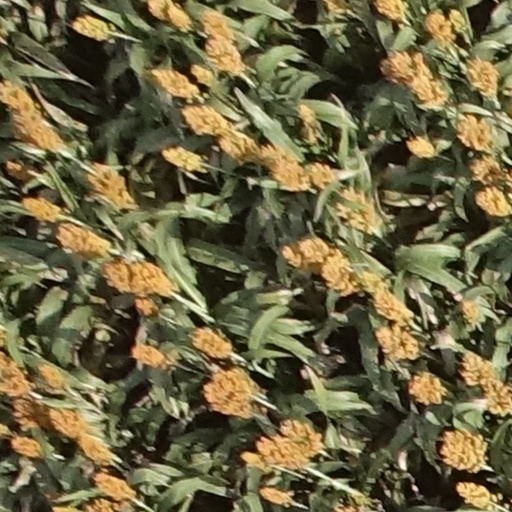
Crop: sorghum